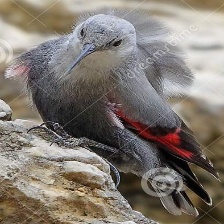
Species: WALL CREAPER
Scientific name: TICHODROMA MURARIA